They Came to Rob Las Vegas

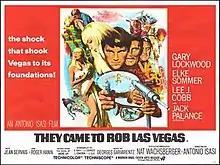
Theatrical release poster

They Came to Rob Las Vegas is a 1968 crime film directed by Antonio Isasi-Isasmendi and starring Gary Lockwood, Elke Sommer, Lee J. Cobb, and Jack Palance. The screenplay concerns a crime outfit who plan a heist to rob a hi-tech truck containing $7 million in Las Vegas. Its Spanish title was Las Vegas 500 Milliones. Filming took place in California, Nevada, and Spain.